Describe the emotion expressed in this image:  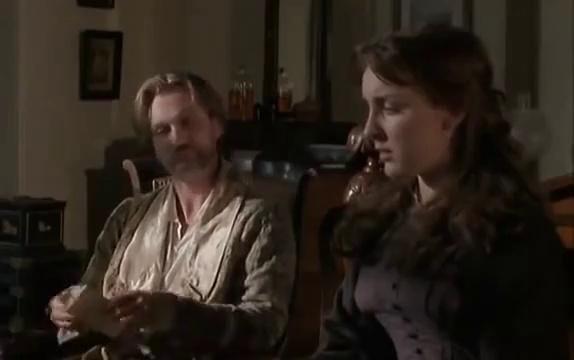
This person displays Suffering, valence and arousal with low intensity.